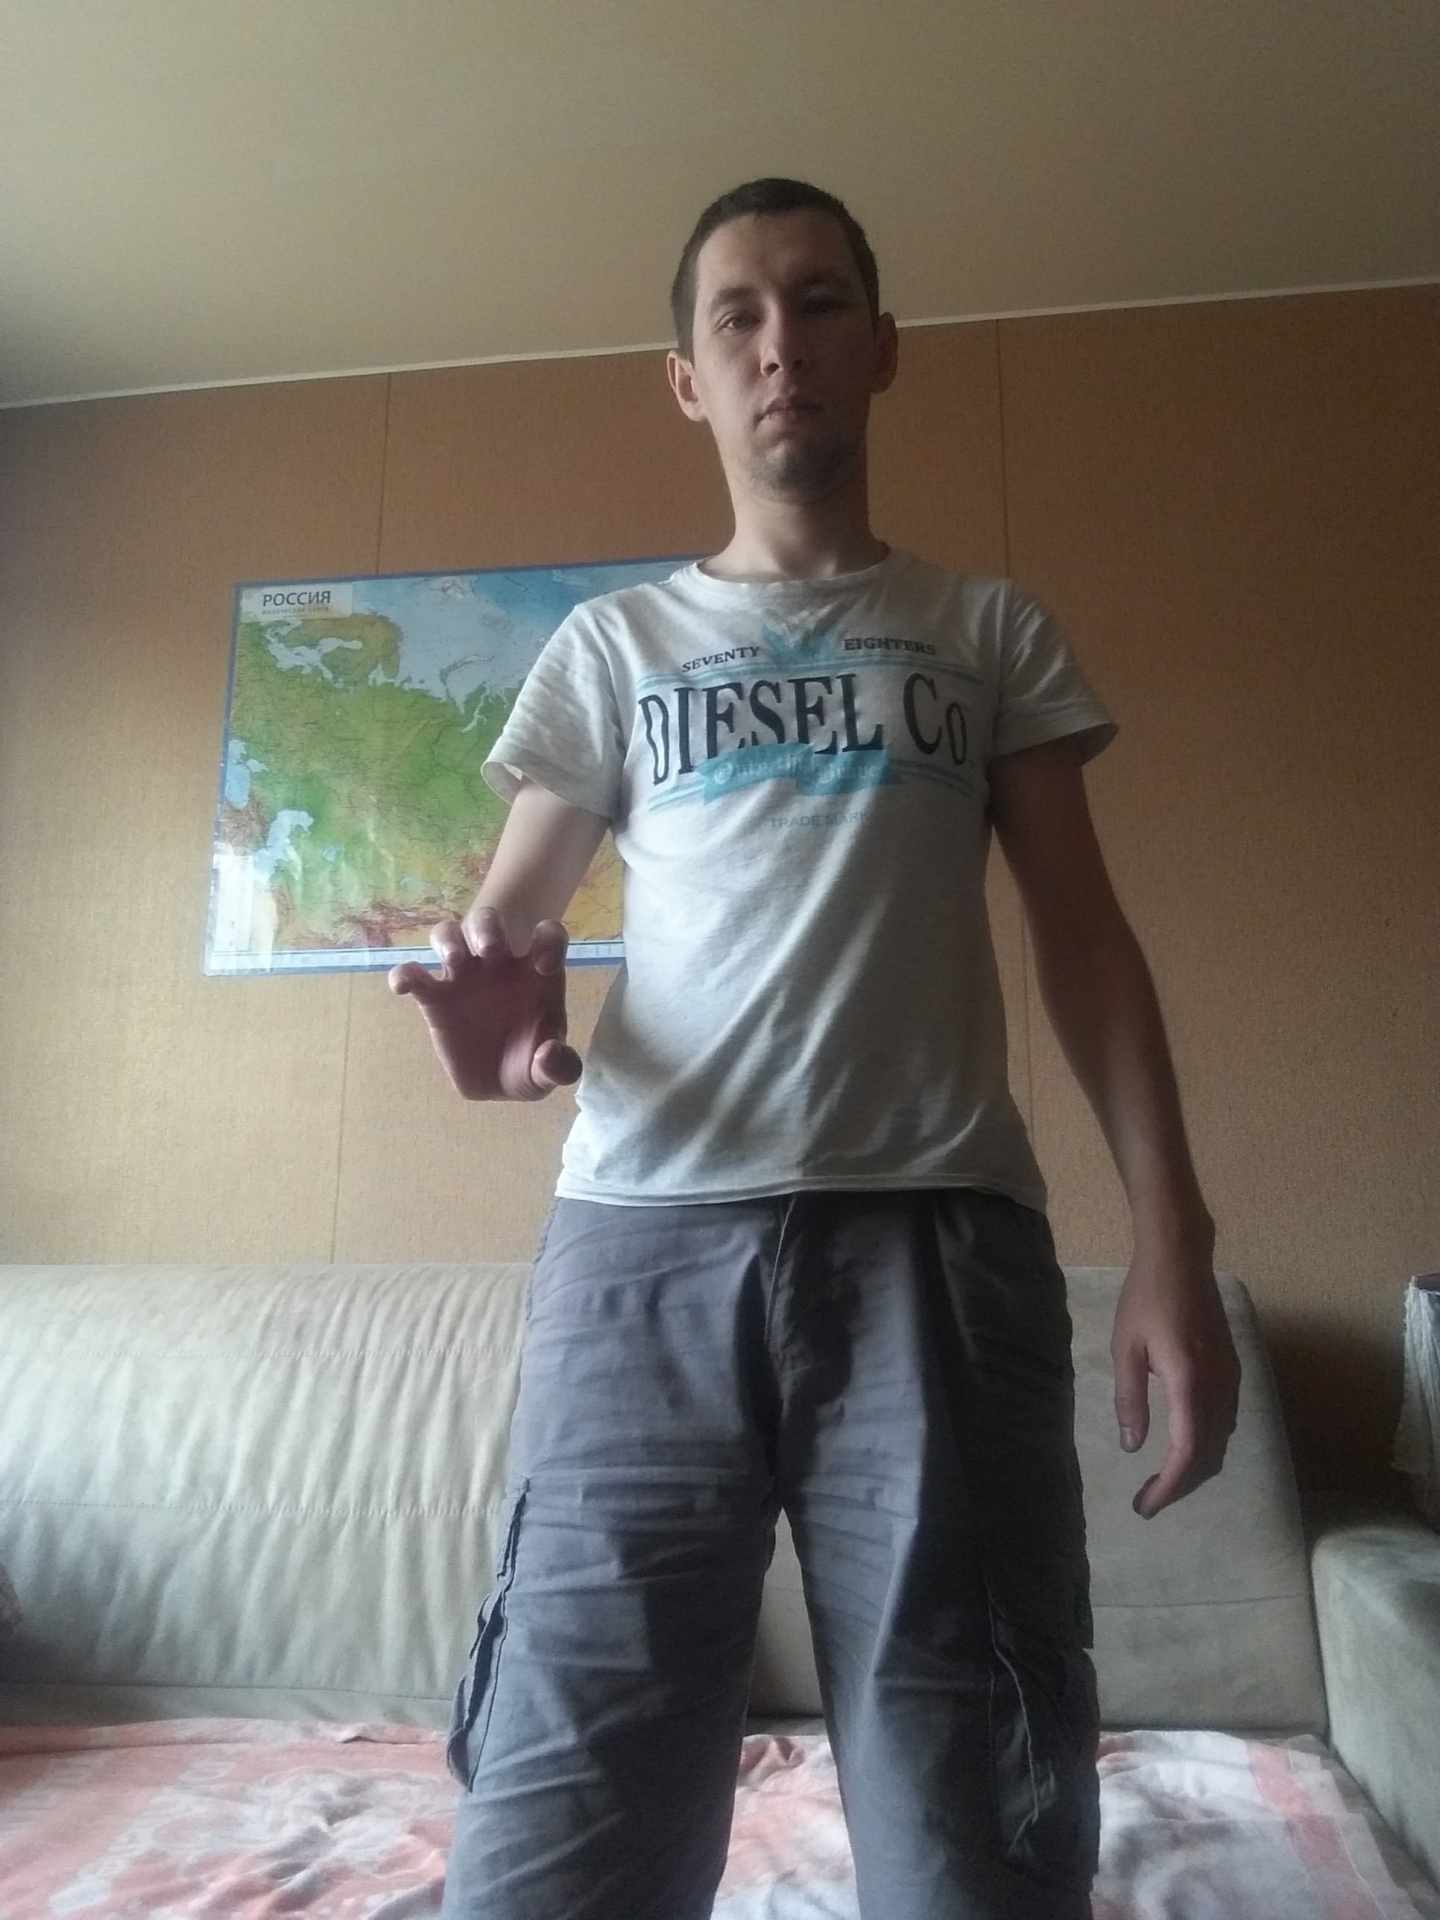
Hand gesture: grabbing